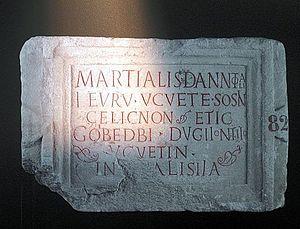
Le siège d'Alésia est un événement qui a fortement marqué l'historiographie française, en particulier à partir du XIXᵉ siècle. Marquant la fin de l'époque de l'indépendance des peuples celtiques de la Gaule ainsi que le début du contrôle romain sur la région, cet affrontement fut au cœur des problématiques de définition de l'identité nationale et de recherche des origines de la nation française, pour plusieurs raisons : le siège d'Alésia marque d'abord le terme de la résistance organisée contre les armées de César en Gaule, il est donc l'épisode final de la conquête entreprise par le proconsul romain sur un vaste territoire correspondant peu ou prou à la France actuelle ; de plus, le siège d'Alésia consacre l'échec militaire de Vercingétorix à la tête d'une vaste armée coalisée, que d'aucuns ont perçu comme l'embryon d'une nation ou d'un peuple français conscient de son identité.
Alise-Sainte-Reine est une commune française située au centre du département de la Côte-d'Or en région Bourgogne-Franche-Comté, principalement connue pour avoir été le siège de la bataille d'Alésia.
Le siège d'Alésia est une bataille décisive de la fin de la guerre des Gaules qui voit la défaite d'une coalition de peuples gaulois menée par Vercingétorix face à l'armée romaine de Jules César. Elle se déroule entre les mois de juillet et de septembre 52 av. J.-C.